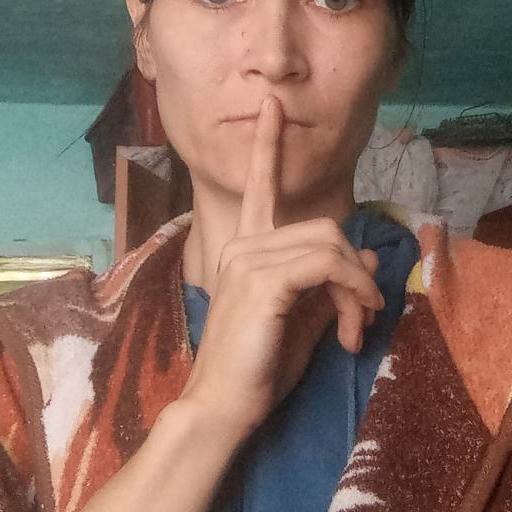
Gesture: mute